Therazhundur Vedapureeswarar Temple

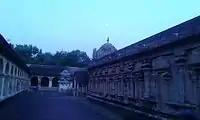
Premises of Vedapureeswarar Temple

It is one of the shrines of the 275 Paadal Petra Sthalams - Shiva Sthalams glorified in the early medieval "Tevaram" poems by Tamil Saivite Nayanar Tirugnanasambandar. The temple is counted as one of the temples built on the banks of River Kaveri.